Nicola Richards

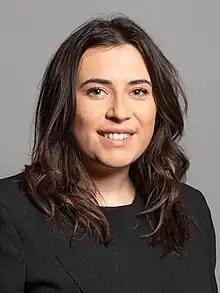
Official portrait, 2020

Nicola Faye Richards (born 19 December 1994) is a British politician. She was the Member of Parliament (MP) for West Bromwich East from 2019 to 2024. She is a member of the Conservative Party. Prior to her parliamentary career, Richards was a councillor. Her constituency was abolished at the 2024 general election.